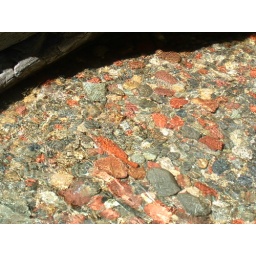
Example of red & green rock that is found throught Glacier, the colour is amazing in person